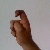
The image shows a hand gesture representing the letter 'X' in Indian Sign Language.